We Belong Together

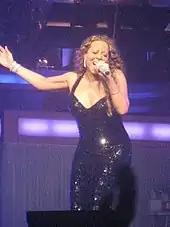
Carey performing "We Belong Together" on her Angels Advocate Tour

The following week, Carey made a live appearance at the 2005 MTV Movie Awards. The recital aired on television in black and white format, with Carey wearing a red Armani Privé and sporting a retro curled hairstyle, appearing in color. She performed "We Belong Together" on a white runway-styled stage with four male and female dancers. Following the stateside promotion of the album, Carey traveled to the United Kingdom on July 2, 2005, for a benefit concert held in Hyde Park, London titled Live 8. The televised event was watched by over 9.6 million British citizens and held a live audience of over 200,000. Carey performed a three song set-list, opening with "Make It Happen" and "Hero", which featured a live choir of African children, and followed by "We Belong Together". On July 4, she performed at the annual Macy's 4th of July Fireworks, singing "America the Beautiful" and "We Belong Together". On August 3, "USA Today" announced that Carey would be added to the roster of performers at the 2005 MTV Video Music Awards, held on the 28th of the month. The ceremony was held at the American Airlines Arena in downtown Miami Beach Florida, with Carey's performance taking place at the National Hotel in South Beach. Apart from the Killers, she was the only performer to tape their appearance from an undisclosed location in Miami. After being introduced by Eva Longoria, Carey appeared on a long stage in the hotel's courtyard, with Dupri opening the song in a nearby cabana. After performing "Shake It Off" and the official remix version of "We Belong Together", Carey made her way into the shallow pool, followed by Dupri and the back-up dancers. Following the awards ceremony, Carey once again took to Europe, being featured as a head-lining performer at the 2005 Fashion Rocks, held in Monaco. Following her introduction by Donatella Versace, Carey performed the Peter Rauhofer Remix for "We Belong Together" on a suspended rafter, while wearing a metallic Versace gown. Carey played a similarly-choreographed performance of the song's Peter Rauhofer Remix at the German Bambi Awards, held in October 2005. Two months later, she celebrated the new year on television, placing as the featured performer at the Times Square Ball drop on New Year's Eve in New York. The special, titled Dick Clark's New Year's Rockin' Eve with Ryan Seacrest, aired on ABC at 10 pm on December 31, and featured Carey on stage wearing a short sparkling dress, and performing a selection of the album's singles.